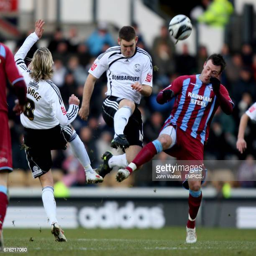
battle for possession of the ball with footballer and soccer player